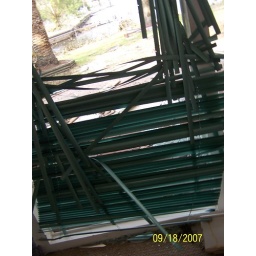
Blinds off the windows. No glass in the windows